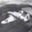
Label: airplane